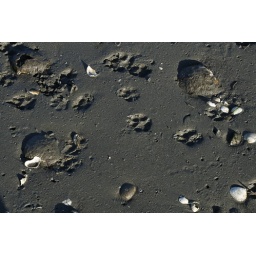
Mochis the blue heelers paw print in the sand